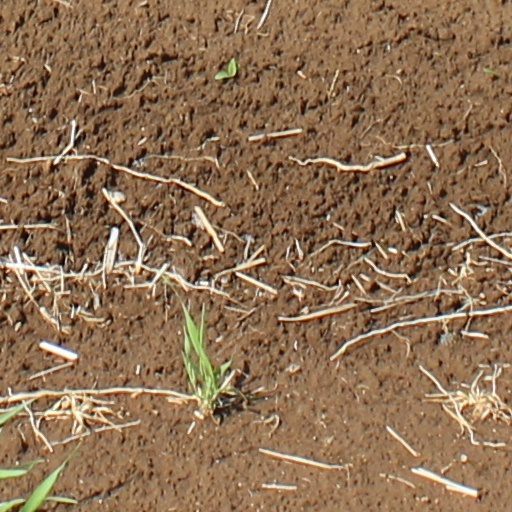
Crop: wheat